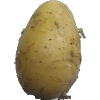
Label: white_potato